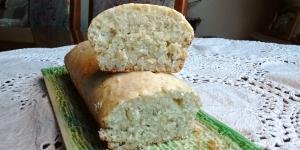
budin de banana y coco